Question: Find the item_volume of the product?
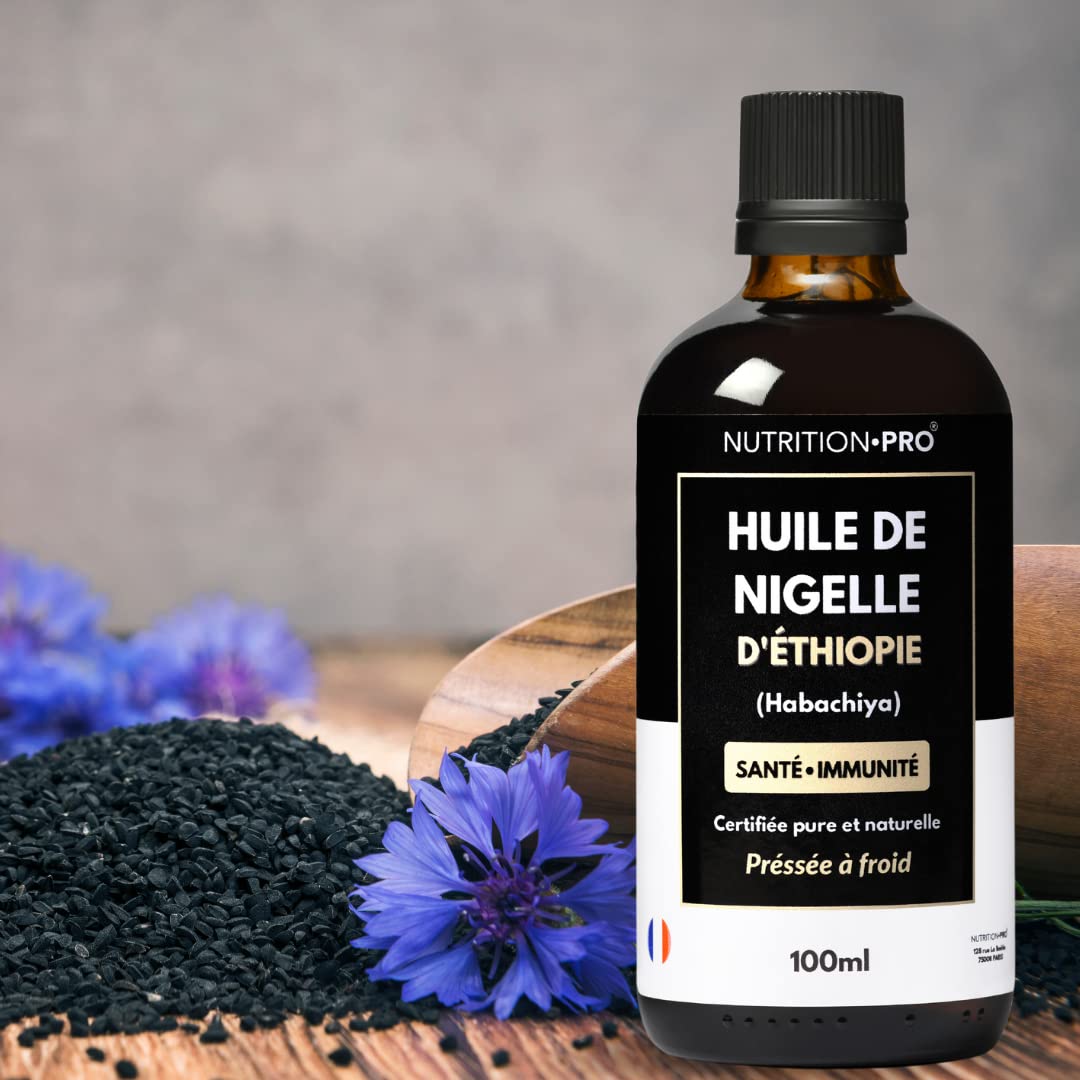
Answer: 100.0 millilitre